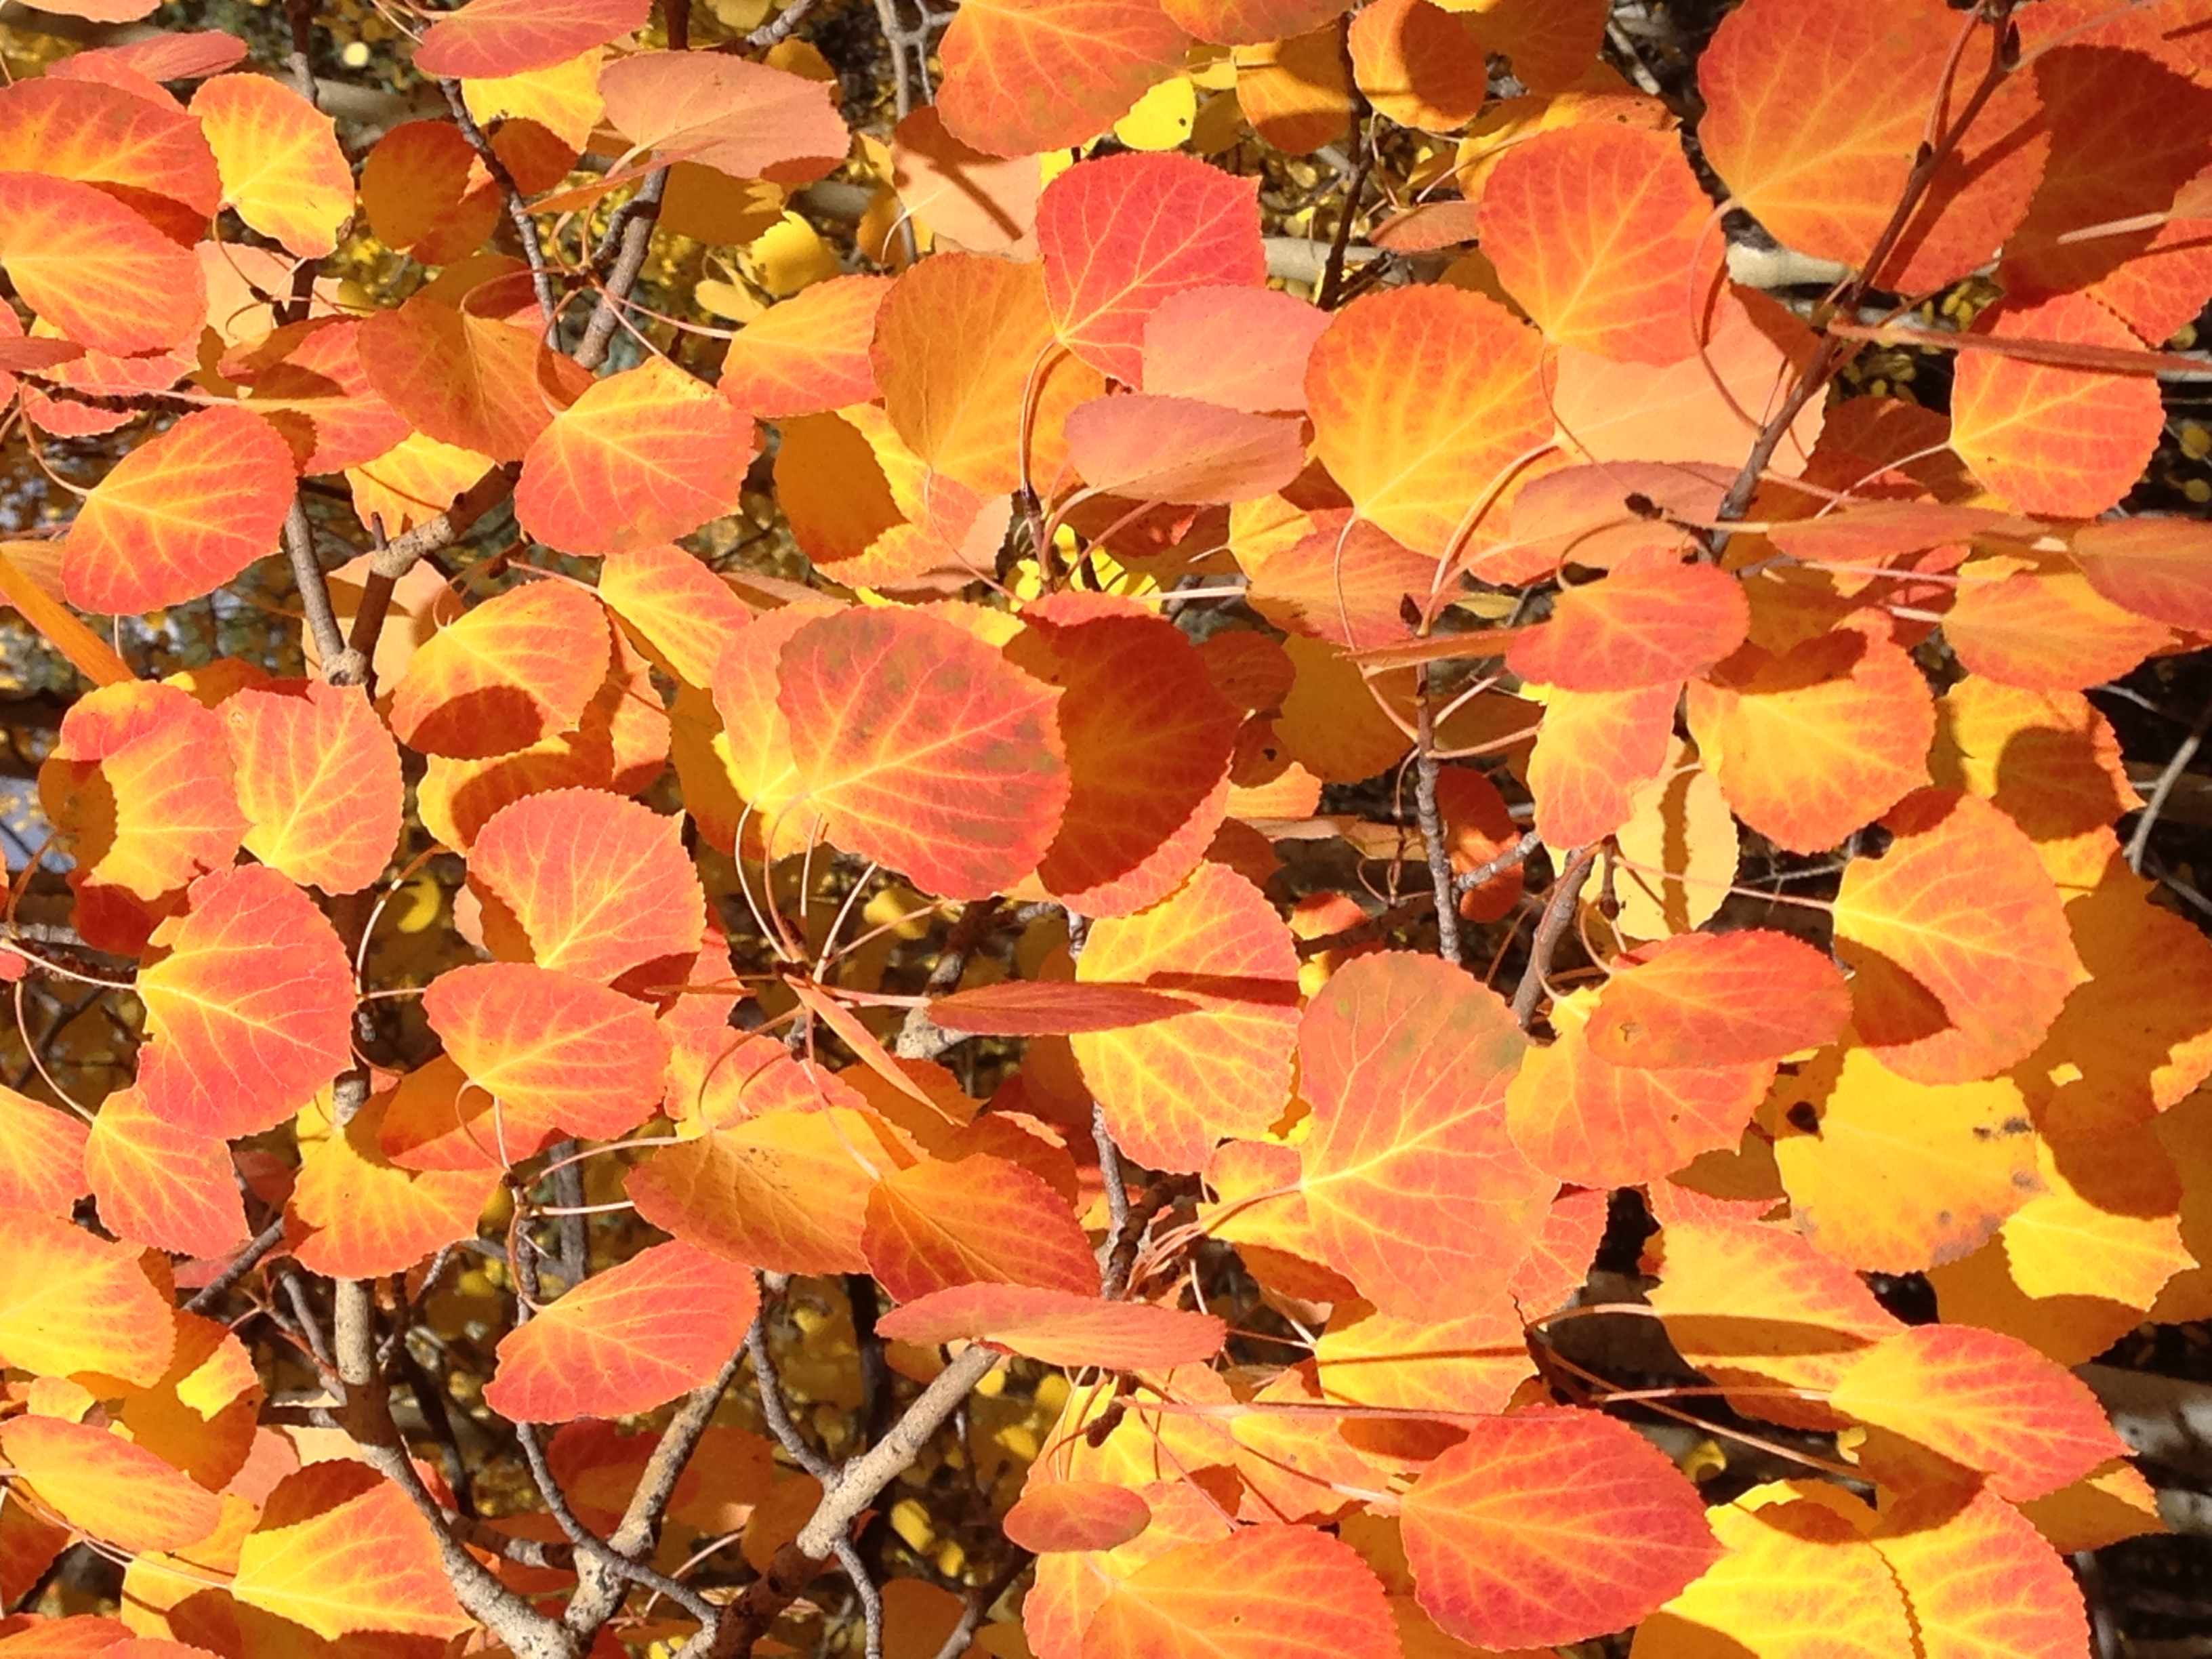
leaf, autumn, deciduous, orange, plant, tree